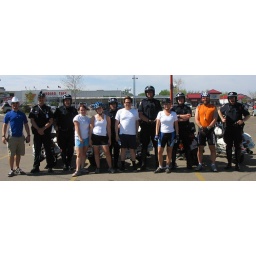
Me, you and the boys in blue